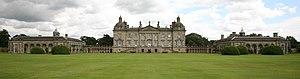
Robert Walpole, 2ᵉ comte d’Orford, KB, est un pair et homme politique britannique, appelé Lord Walpole de 1723 à 1745.